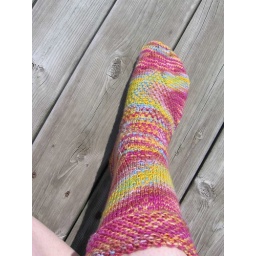
socks that rock mediumweight in g rocks. pattern is bartholomews tantalizing socks by cat bordhi.